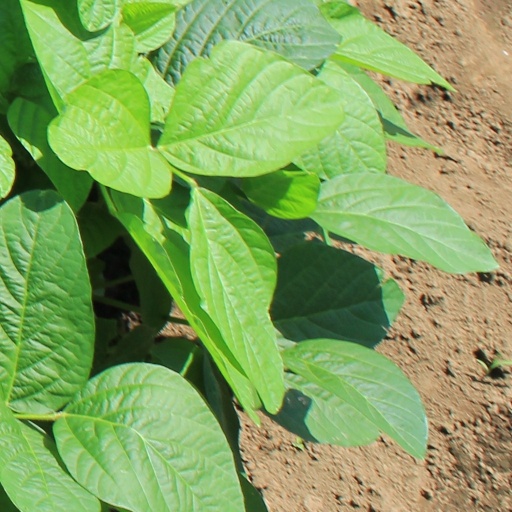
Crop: soybean